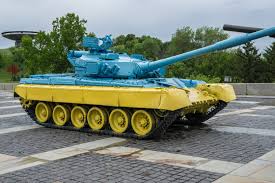
Label: T-64